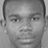
Emotion: neutral